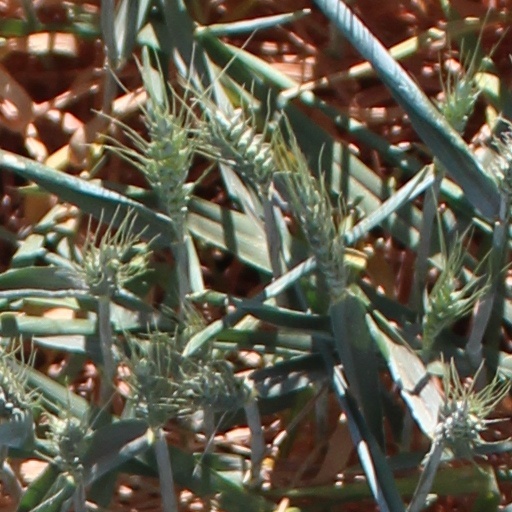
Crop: wheat